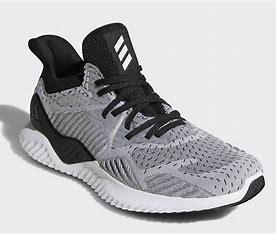
Brand: Adidas
Model: Alphabounce